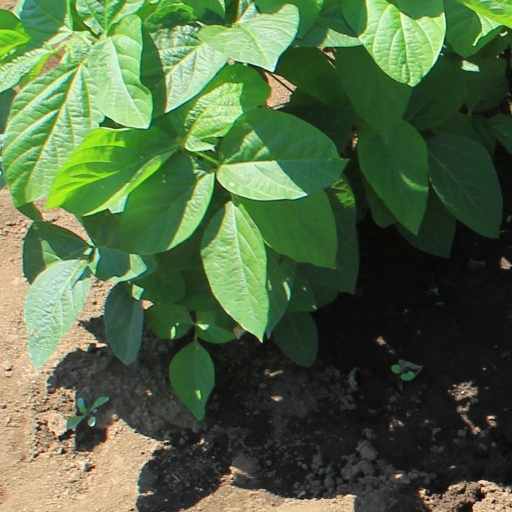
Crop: soybean